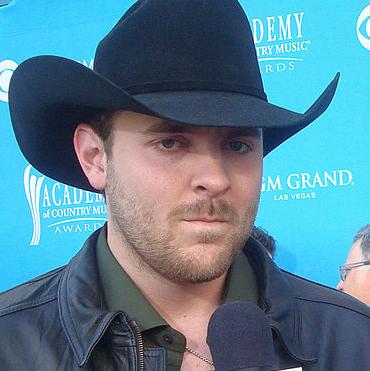
Age: 24